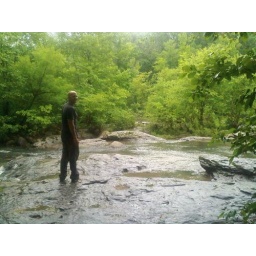
aaron in the river again. i could go there every day. i love the water